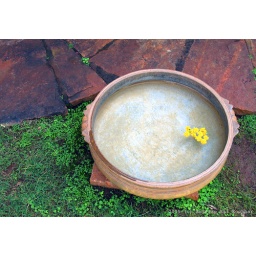
A huge bowl of water with some floating flowers in a village near Bangalore